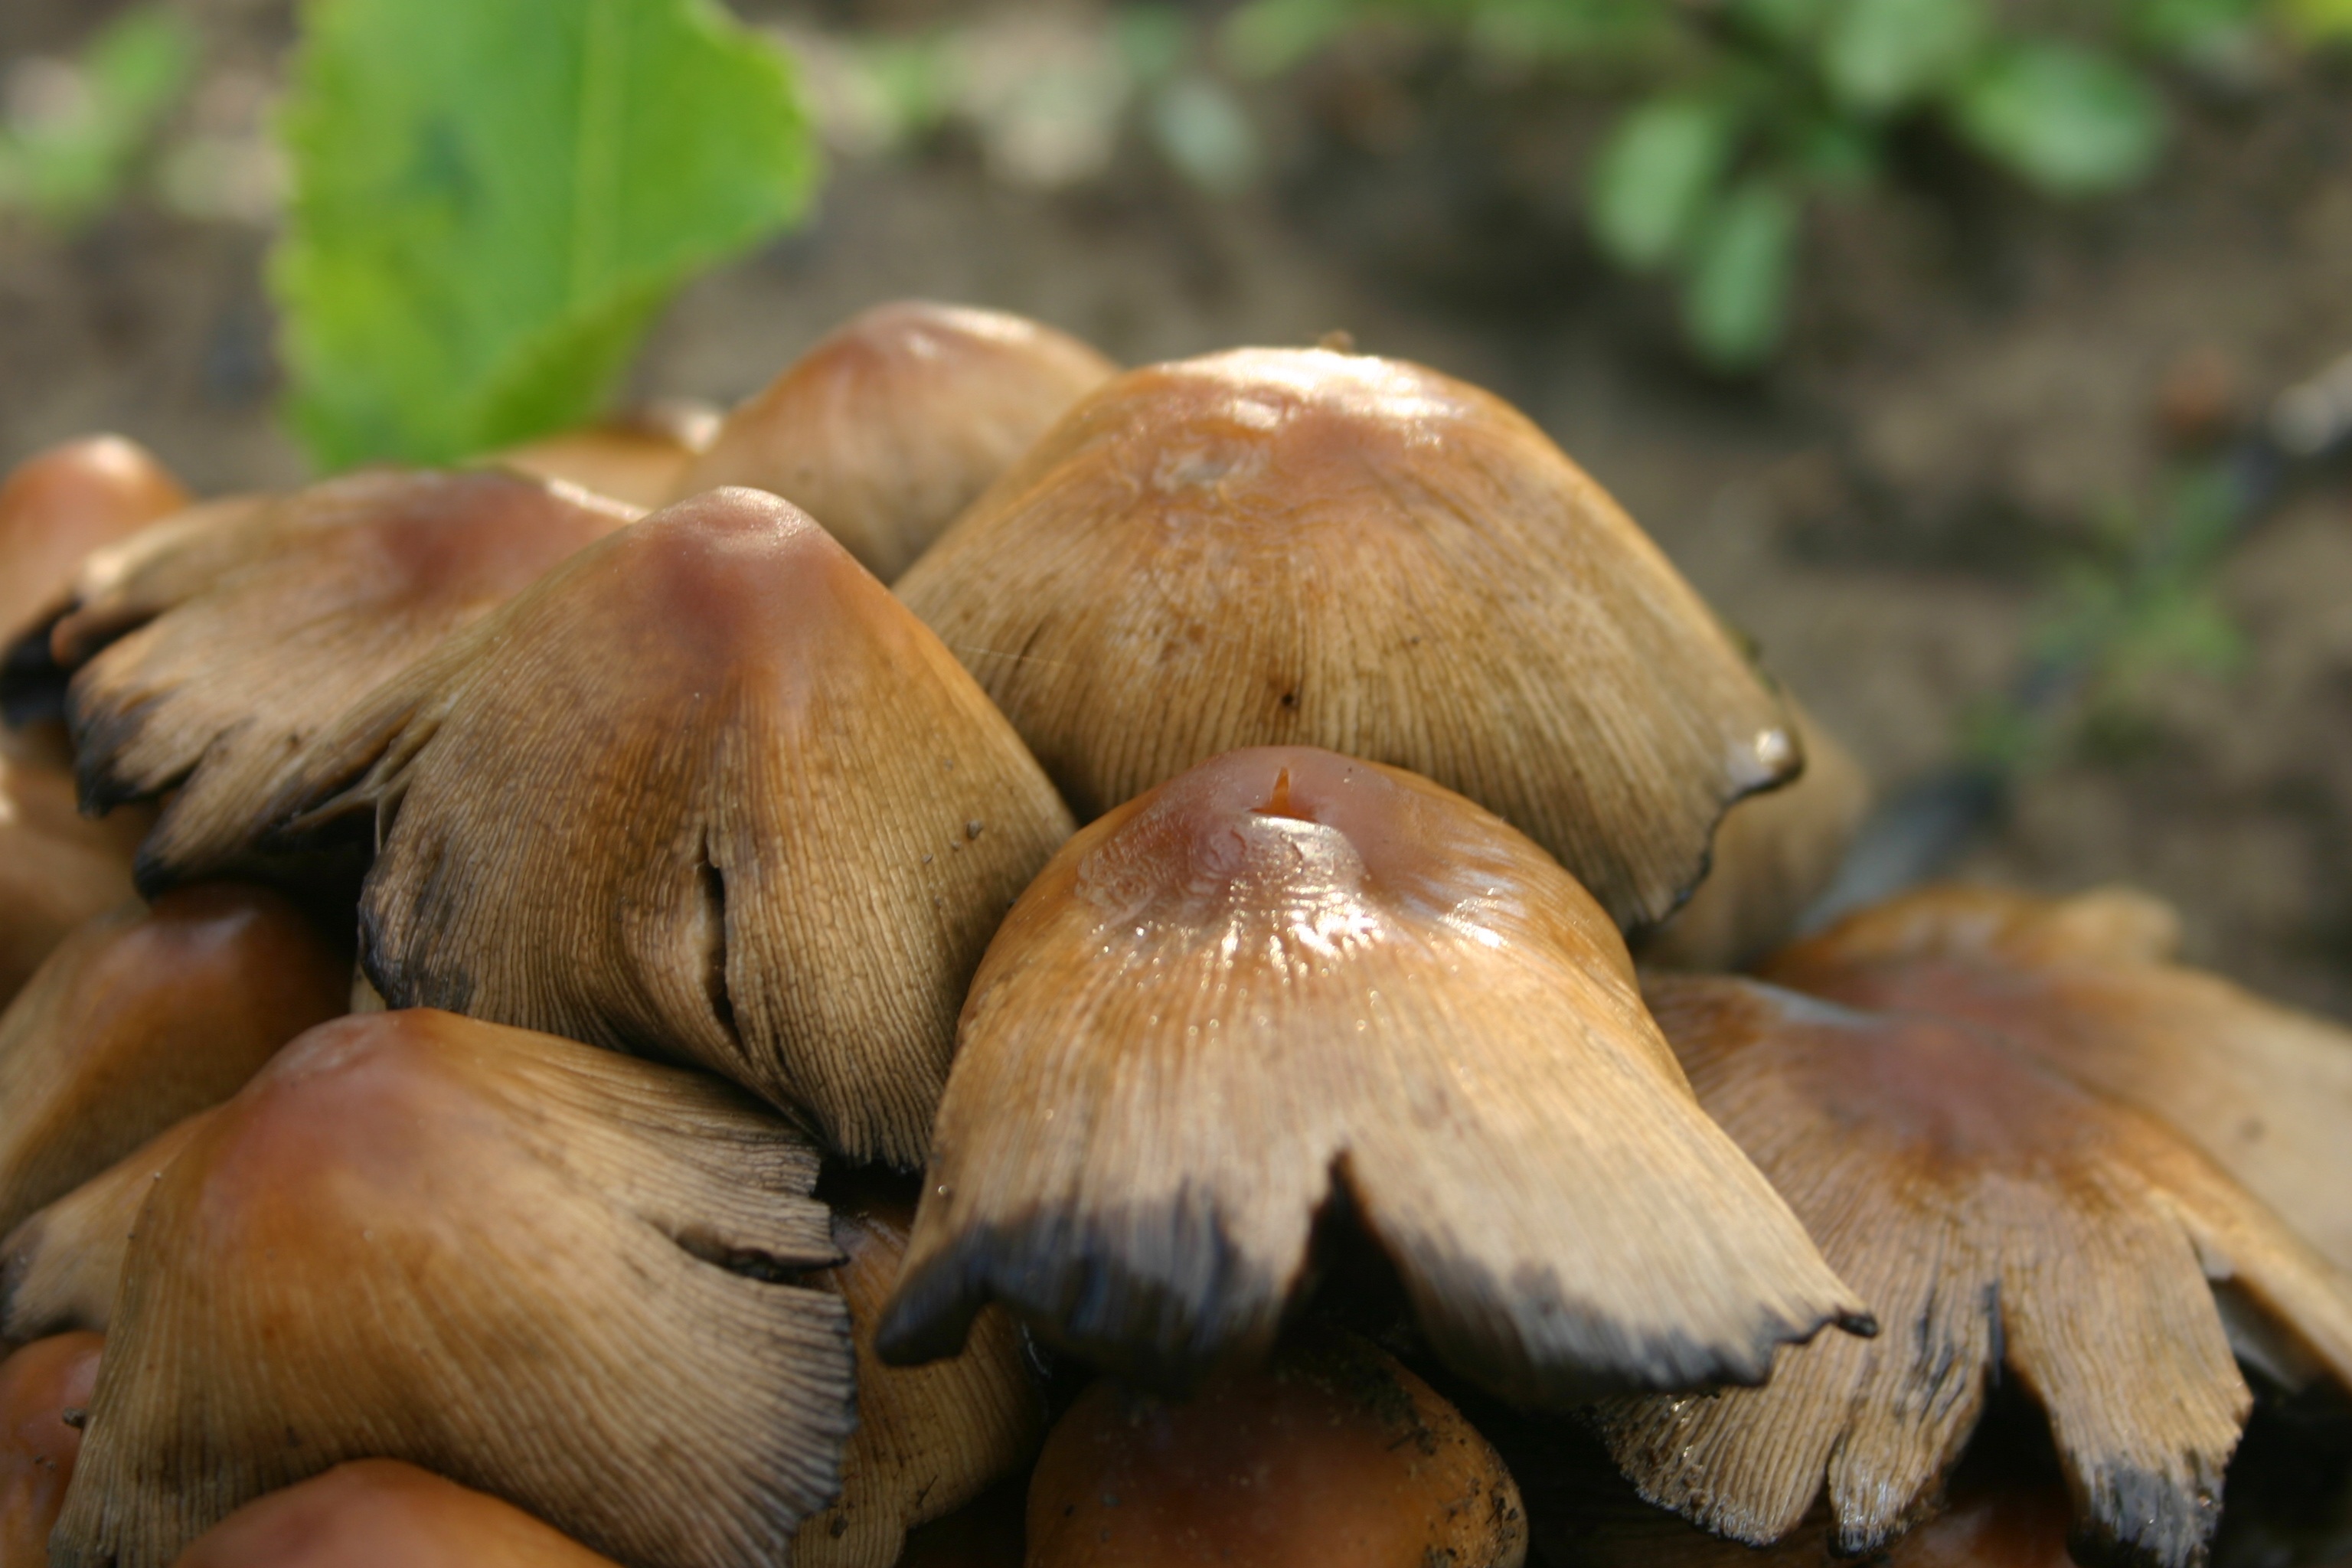
nature, forest, autumn, mushroom, fauna, fungus, mushrooms, bolete, auriculariales, agaricus, matsutake, oyster mushroom, edible mushroom, shiitake, medicinal mushroom, agaricomycetes, agaricaceae, penny bun, pleurotus eryngii